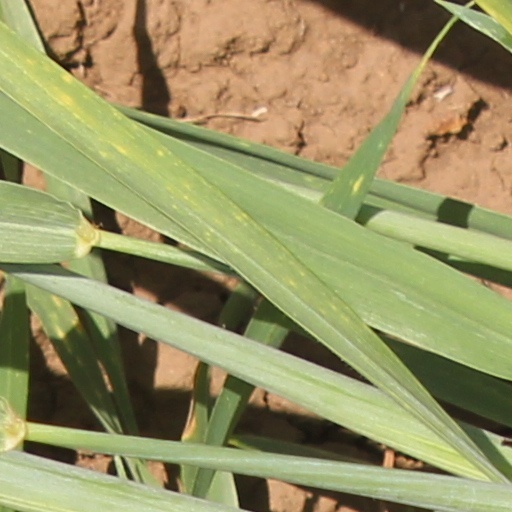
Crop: wheat